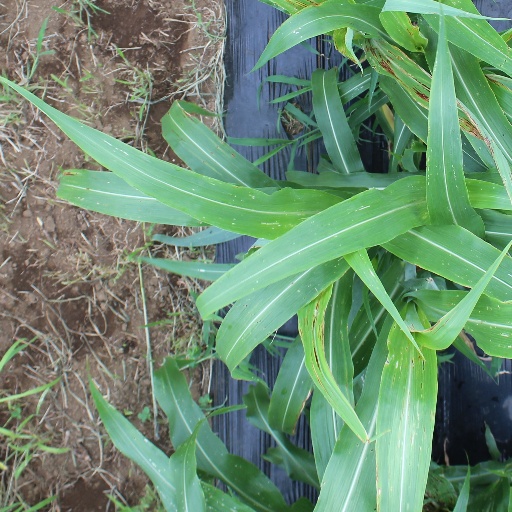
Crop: sorghum